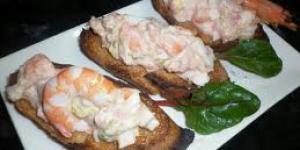
pincho de cazuela de ahumados